Vranov (Brno-Country District)

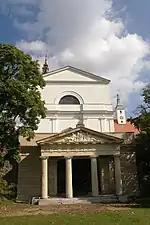
Liechtenstein tomb

The Church of the Nativity of the Virgin Mary was one of the first early Baroque structures in Moravia. In the crypt of the church is the family tomb of the House of Liechtenstein. Extensive alterations to the temple and extensions of the family crypt were made in 1740–1821.